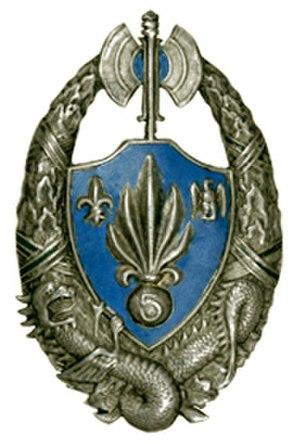
Insigne régimentaire du 5e REI - Type 1
Robert Taurand, né le 9 mars 1919 à Montbéliard et mort le 19 juillet 2018 à Montreuil, est un officier supérieur fortement investi dans le sport cycliste, les courses pédestres sur route et la défense de l’éthique sportive.
Le 5ᵉ régiment étranger d’infanterie, surnommé régiment du Tonkin, est un régiment de la Légion étrangère créé en 1930, sous la Troisième République, et dissous en 2000. Son histoire est marquée par la participation à la Seconde Guerre mondiale et aux conflits d'Indochine et d'Algérie.